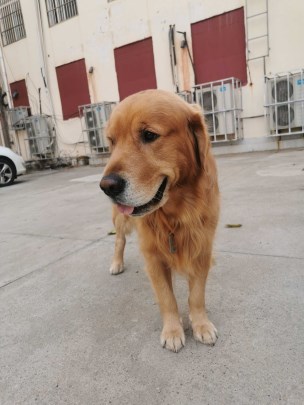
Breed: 5355-n000126-golden_retriever